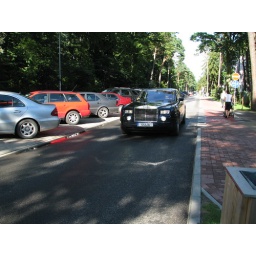
Rolls Royce spotted in the street